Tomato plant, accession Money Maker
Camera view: tilt-top (135 deg); turntable rotation: 210 degrees
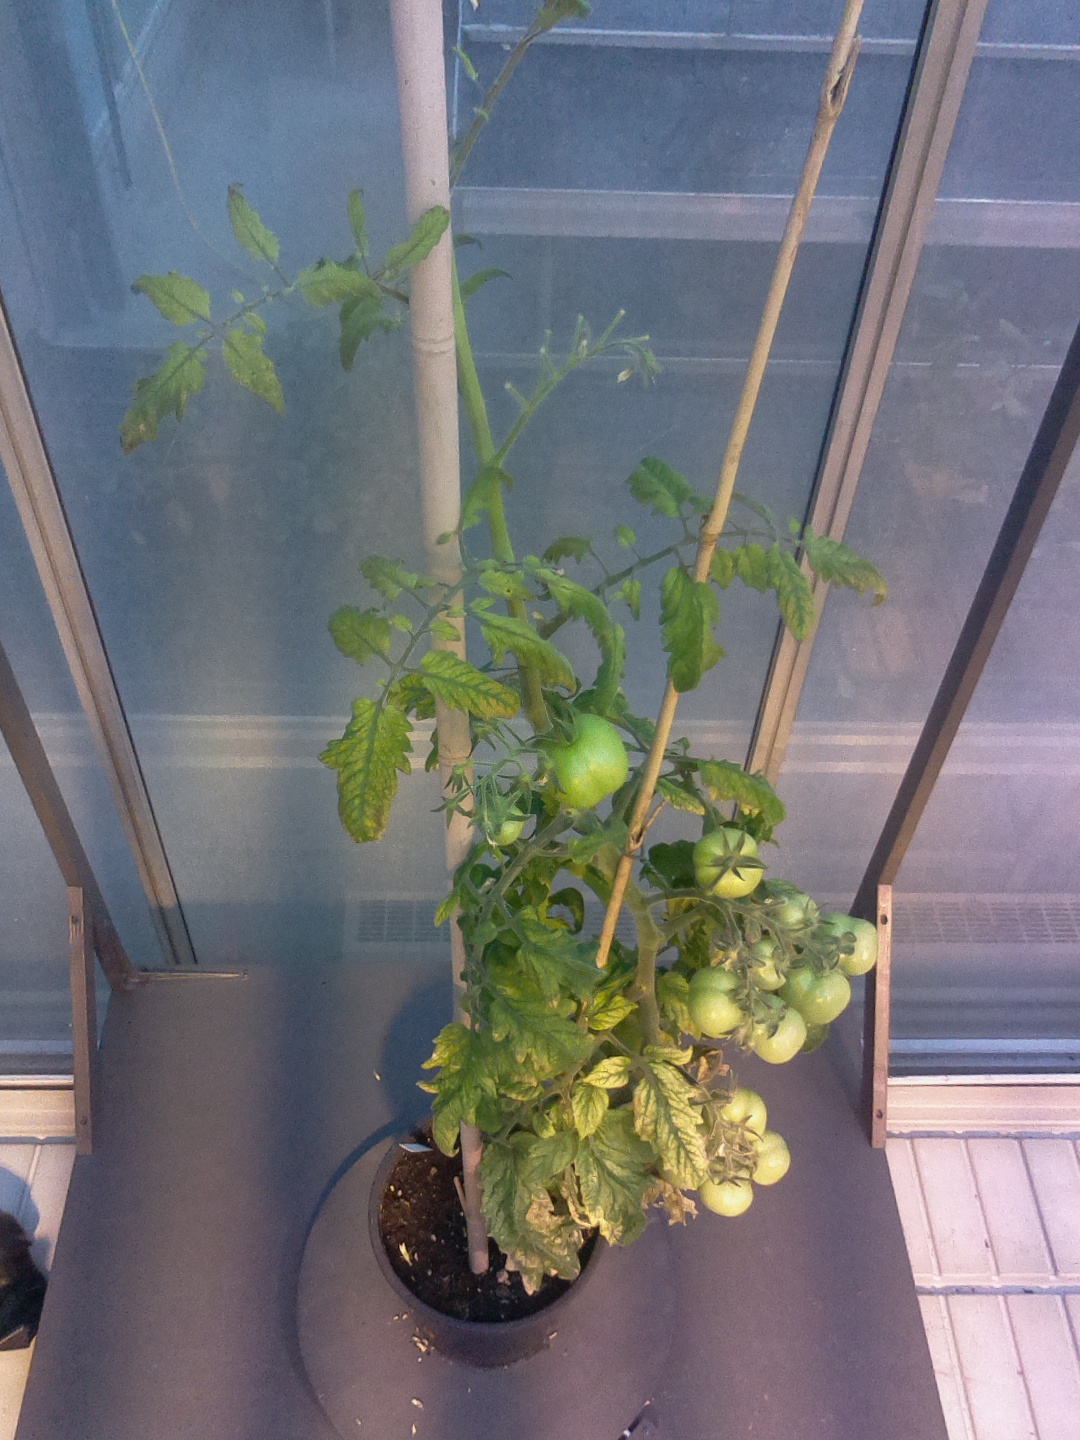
BBCH growth stage 76: 60%-70% of final fruit size